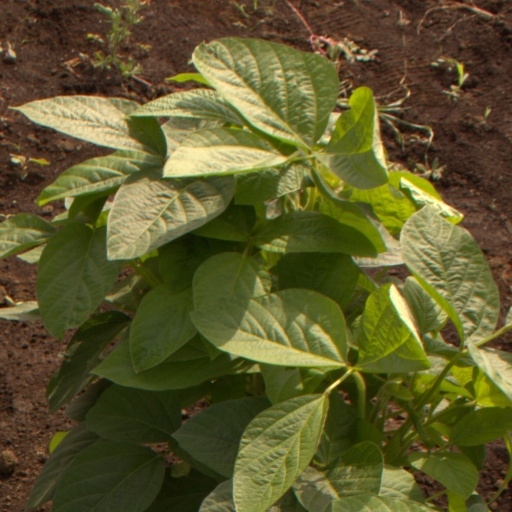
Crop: soybean